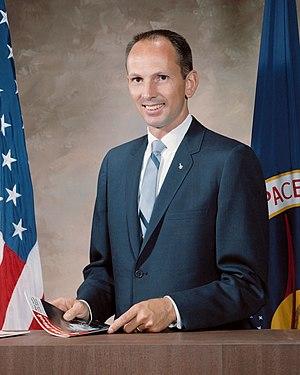
Cette page dresse une liste de personnalités mortes au cours de l'année 1964 présentée dans l'ordre chronologique.